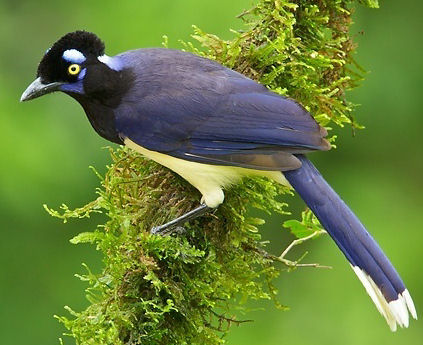
Species: PLUSH CRESTED JAY
Scientific name: CYANOCORAX CHRYSOPS
ImageNet parent category: jay